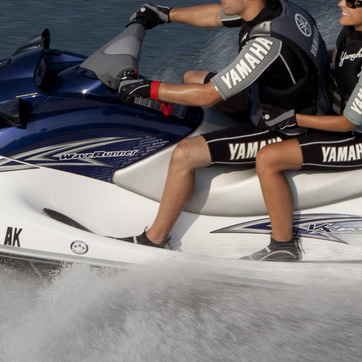
Material: skin